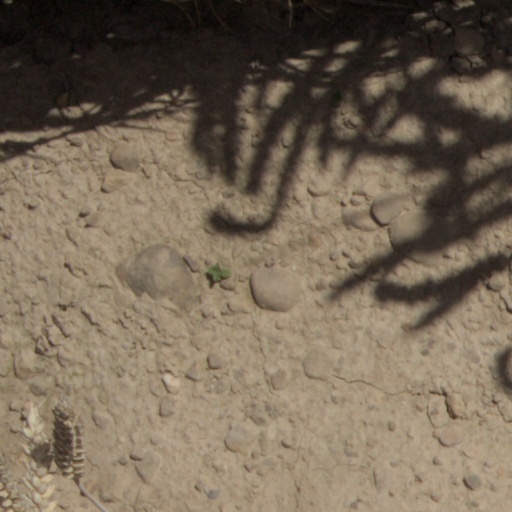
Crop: wheat